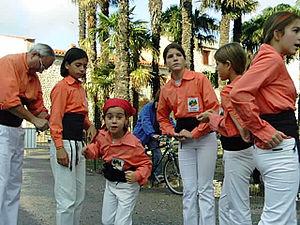
Les Castellers de l'Albera était une colla castellera fondée en 1995 à la Jonquera et disparue en 2004.